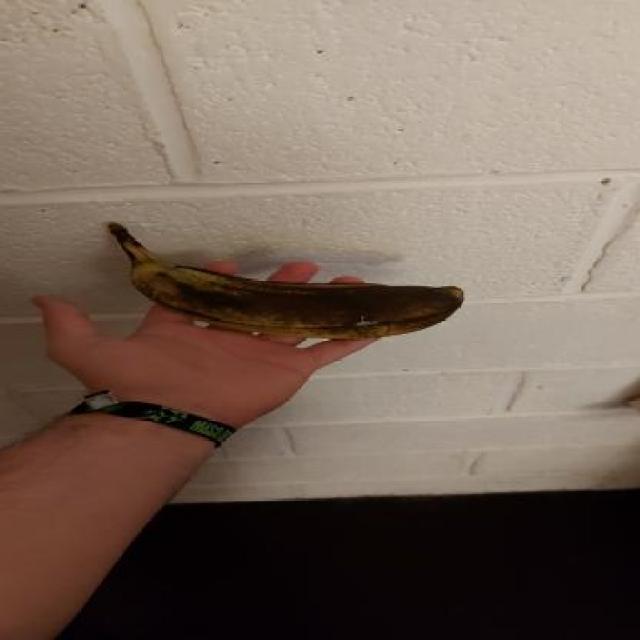
Label: bananas